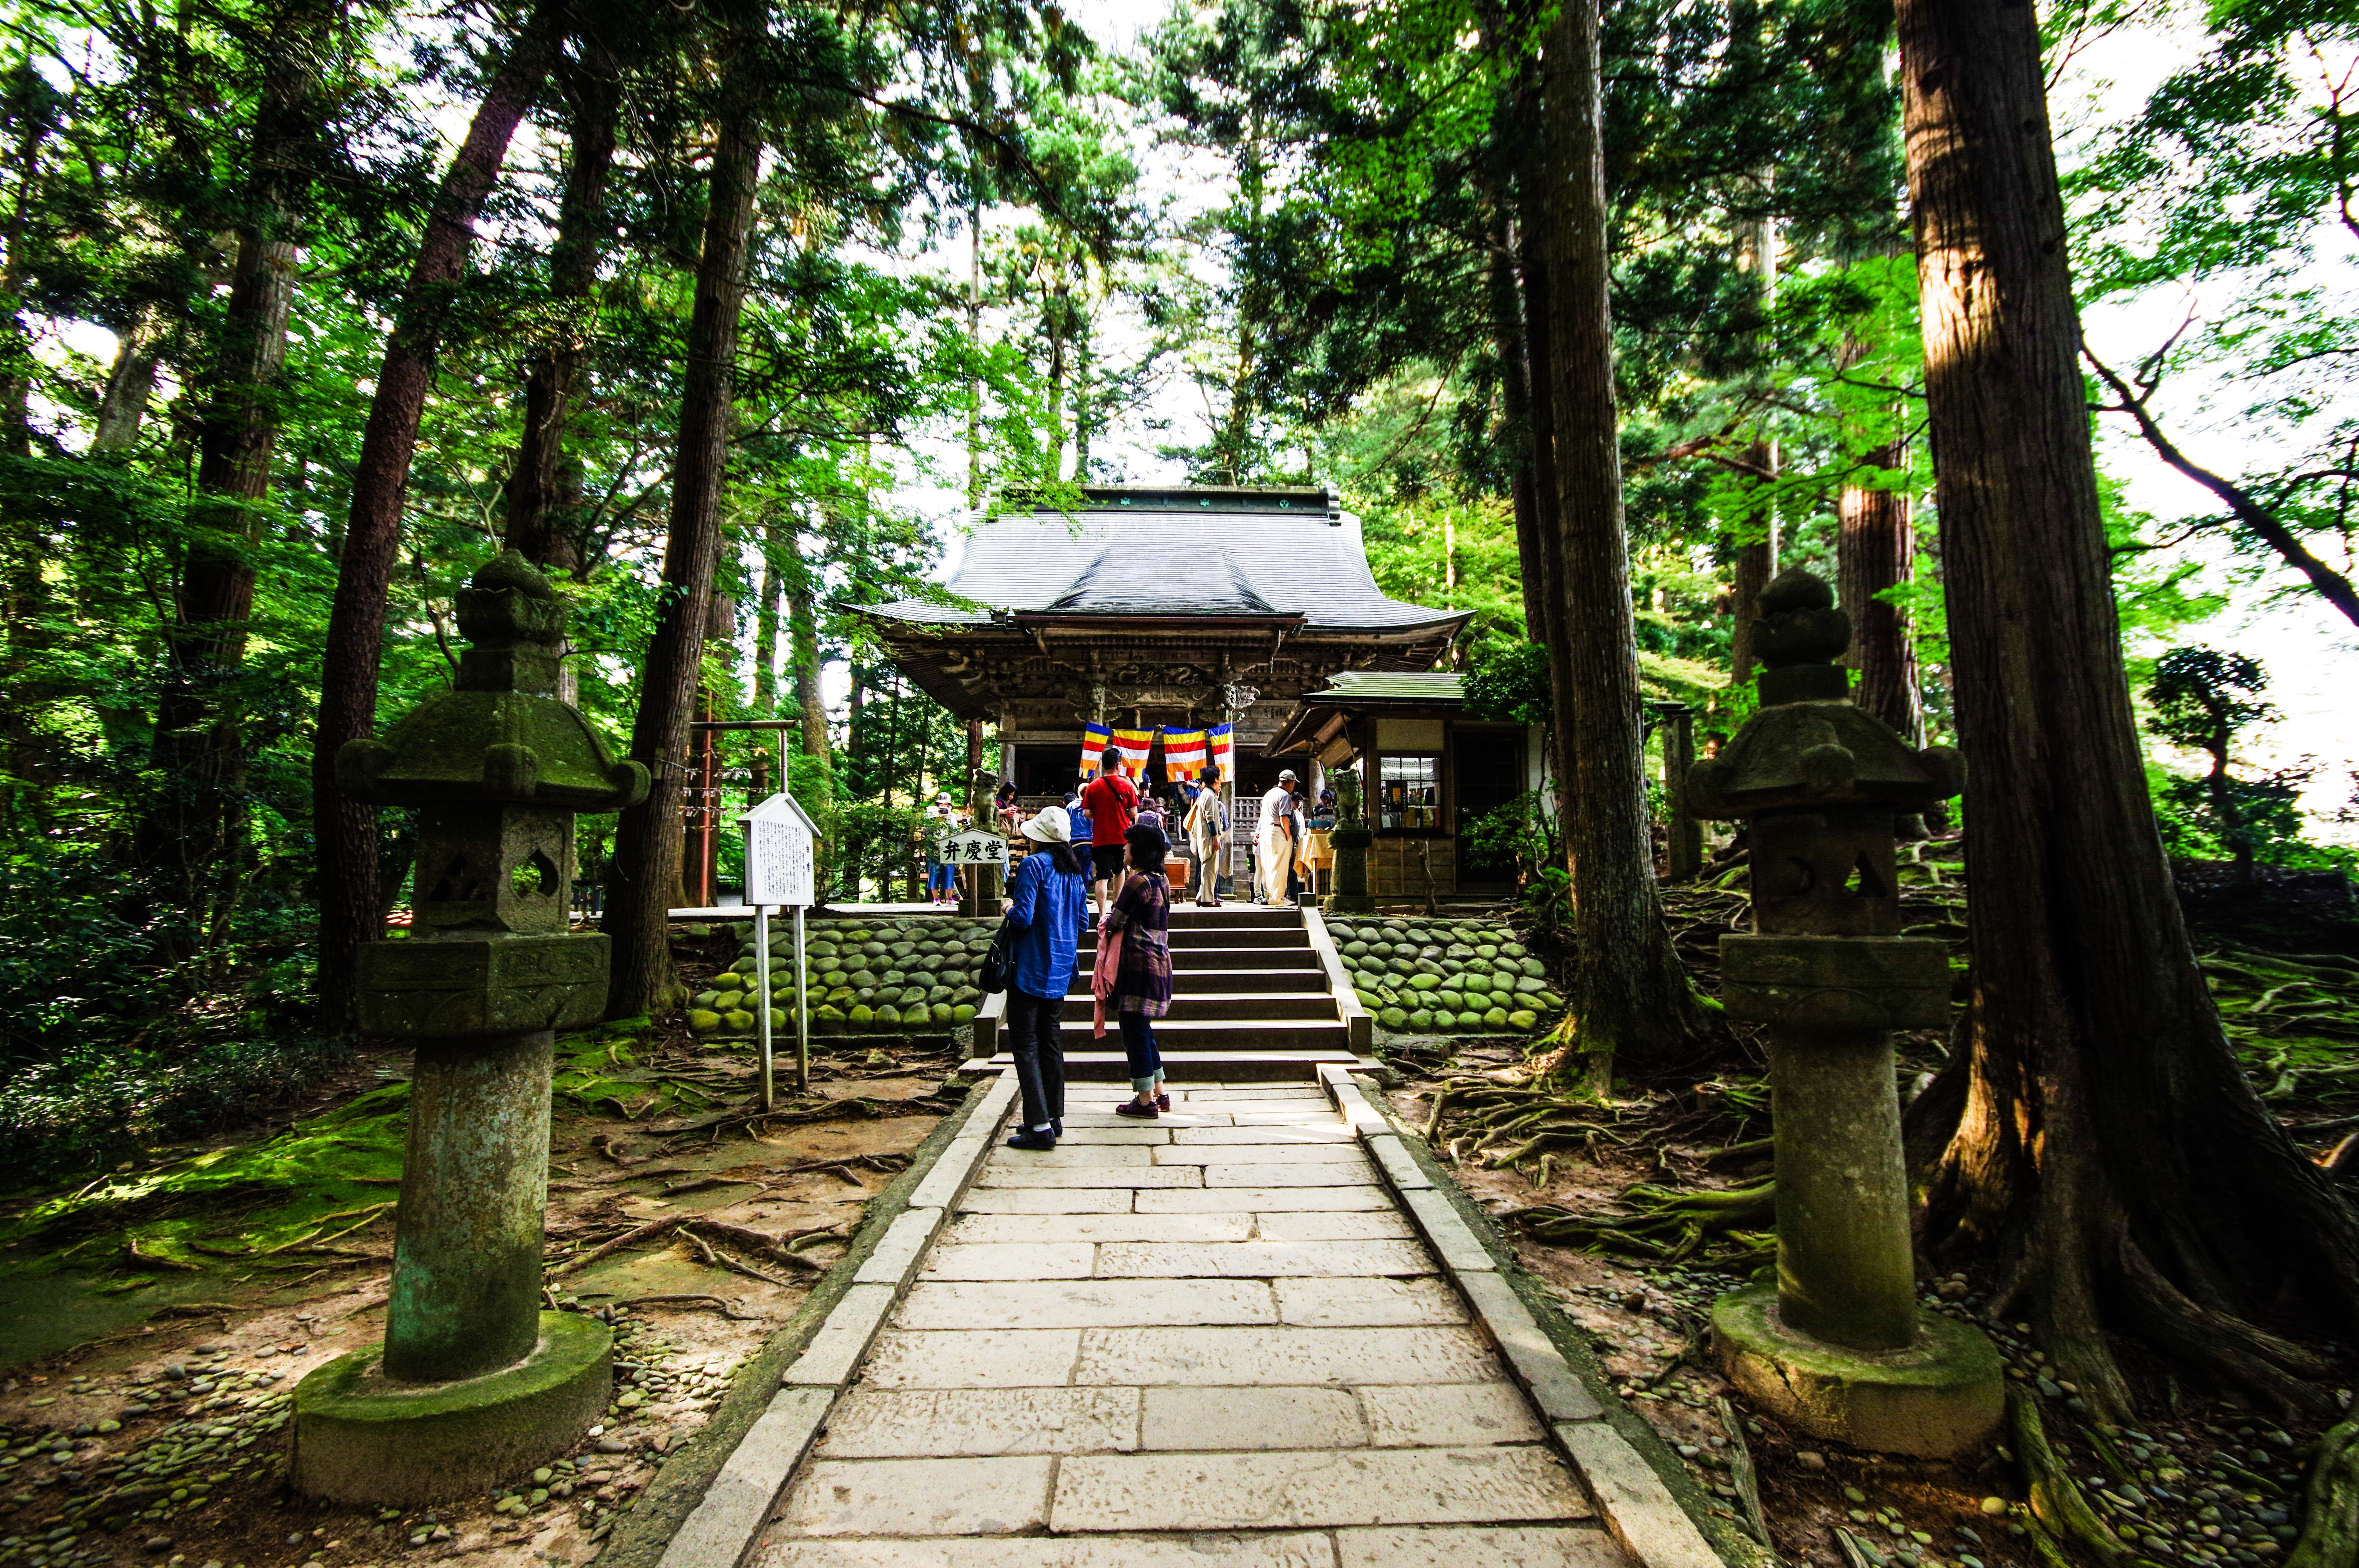
tree, forest, mountain, light, plant, wood, flower, building, jungle, natural, park, asia, botany, japan, woods, mysterious, temple, shrine, woodland